Lucky: No Time for Love

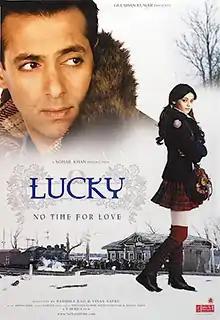
Poster

Lucky: No Time For Love, shortly known as Lucky is a 2005 Indian Hindi-language romantic drama film directed by Radhika Rao and Vijay Sapru. It depicts the story of two lovers in war-torn Russia. The film stars Salman Khan and Sneha Ullal.